Põltsamaa Castle

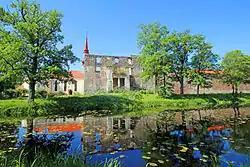
Põltsamaa castle viewed from the north-east

During the Great Northern War the castle was burnt and the interiors largely destroyed. However, in 1772–73 the interior was re-decorated in a lavish rococo style, perhaps the most artistically accomplished rococo interior in all of Estonia. Master stucco decorator Johann Michael Graff, whose craftsmanship can still be admired in Rundāle Palace, Latvia, was engaged in the creation of these interiors. During this time Gottlieb Welté was probably also active as an artist at Põltsamaa castle.